Fred Biletnikoff

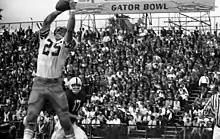
Biletnikoff making a catch during a game against the University of Oklahoma at the Gator Bowl in 1965

Biletnikoff turned down other notable offers to attend Florida State University in Tallahassee. He missed several games during his first varsity season in 1962 with a broken foot. He played on both sides of the ball his junior season, leading the team in receptions and interceptions. That year, he returned an interception 99 yards for a touchdown off a pass thrown by George Mira of the Miami Hurricanes, a record which stood until 1987, when Deion Sanders broke it by one yard. As a senior in 1964, Biletnikoff led the nation with 1,179 receiving yards and 15 touchdowns, and finished second in receptions (70) and scoring (90). One of his touchdowns came in the first quarter against the Florida Gators, which helped the Seminoles earn their first victory in the in-state rivalry, 16–7. The Seminoles finished the year with a 36–19 victory over Oklahoma in the Gator Bowl, in which Biletnikoff set school records with 13 receptions for 194 yards and four touchdowns. He was a consensus pick for the 1964 College Football All-America Team, receiving first-team honors from four official selectors: the Associated Press, Central Press Association, Football Writers Association of America, and Newspaper Enterprise Association. He was Florida State's first consensus All-American in football. Biletnikoff compiled 100 receptions for 1,655 yards and 20 touchdowns in his career with the Seminoles, which at the time were all school records. While in college Fred also joined the Lambda Chi Alpha fraternity. At the end of the third quarter of the January 1st 1965 Gator Bowl, Oakland Raiders coach Al Davis left the pressbox for a position behind the FSU bench. He expected to sign Biletnikoff who the Raiders had drafted in second round of the 1965 AFL draft as soon as the game ended. Lou Creekmur, scout for the Detroit Lions, who owned the NFL rights to Biletnikoff, asked, "No chance for Detroit, Fred?" "No, sir, I've decided to sign with Oakland," replied Fred. The instant the game ended, Davis got the wide receiver's signature on a contract.